Goondiwindi War Memorial

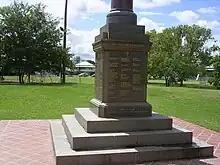
Monument detail, 2009

The memorial gates are formed with sandstone pillars and decorative steel gates, and comprise a central gateway flanked by two smaller gateways. The pillars have sandstone nibs, and are topped with rectilinear octagonal light fittings. The gates have circular motifs and crests.